Anfa

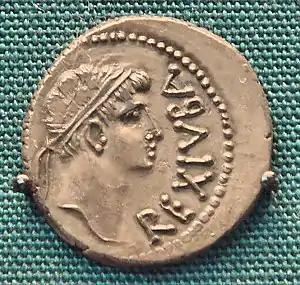
Roman coin of King Juba II similar to those found in the Anfa port

The area which is today Casablanca was founded and settled by the Berbers by about the 10th century BC. It was used as a port by the Phoenicians and later by the Romans.